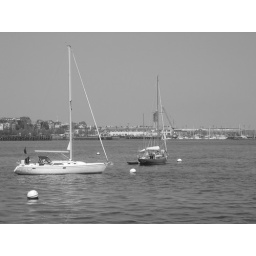
sail boats in the harbor